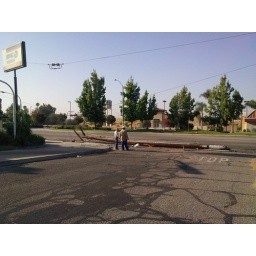
Power pole snapped off it's base by a speeding car.